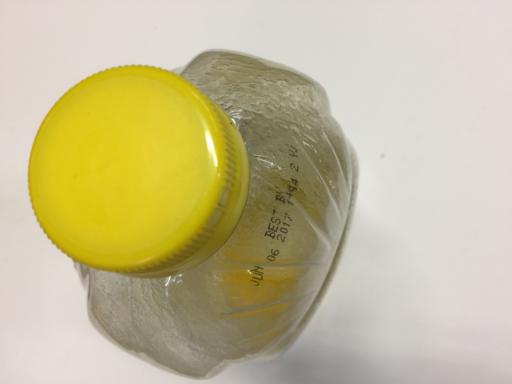
Label: plastic